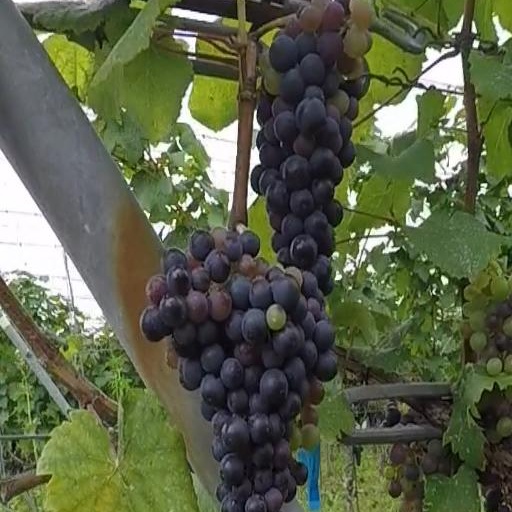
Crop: grape